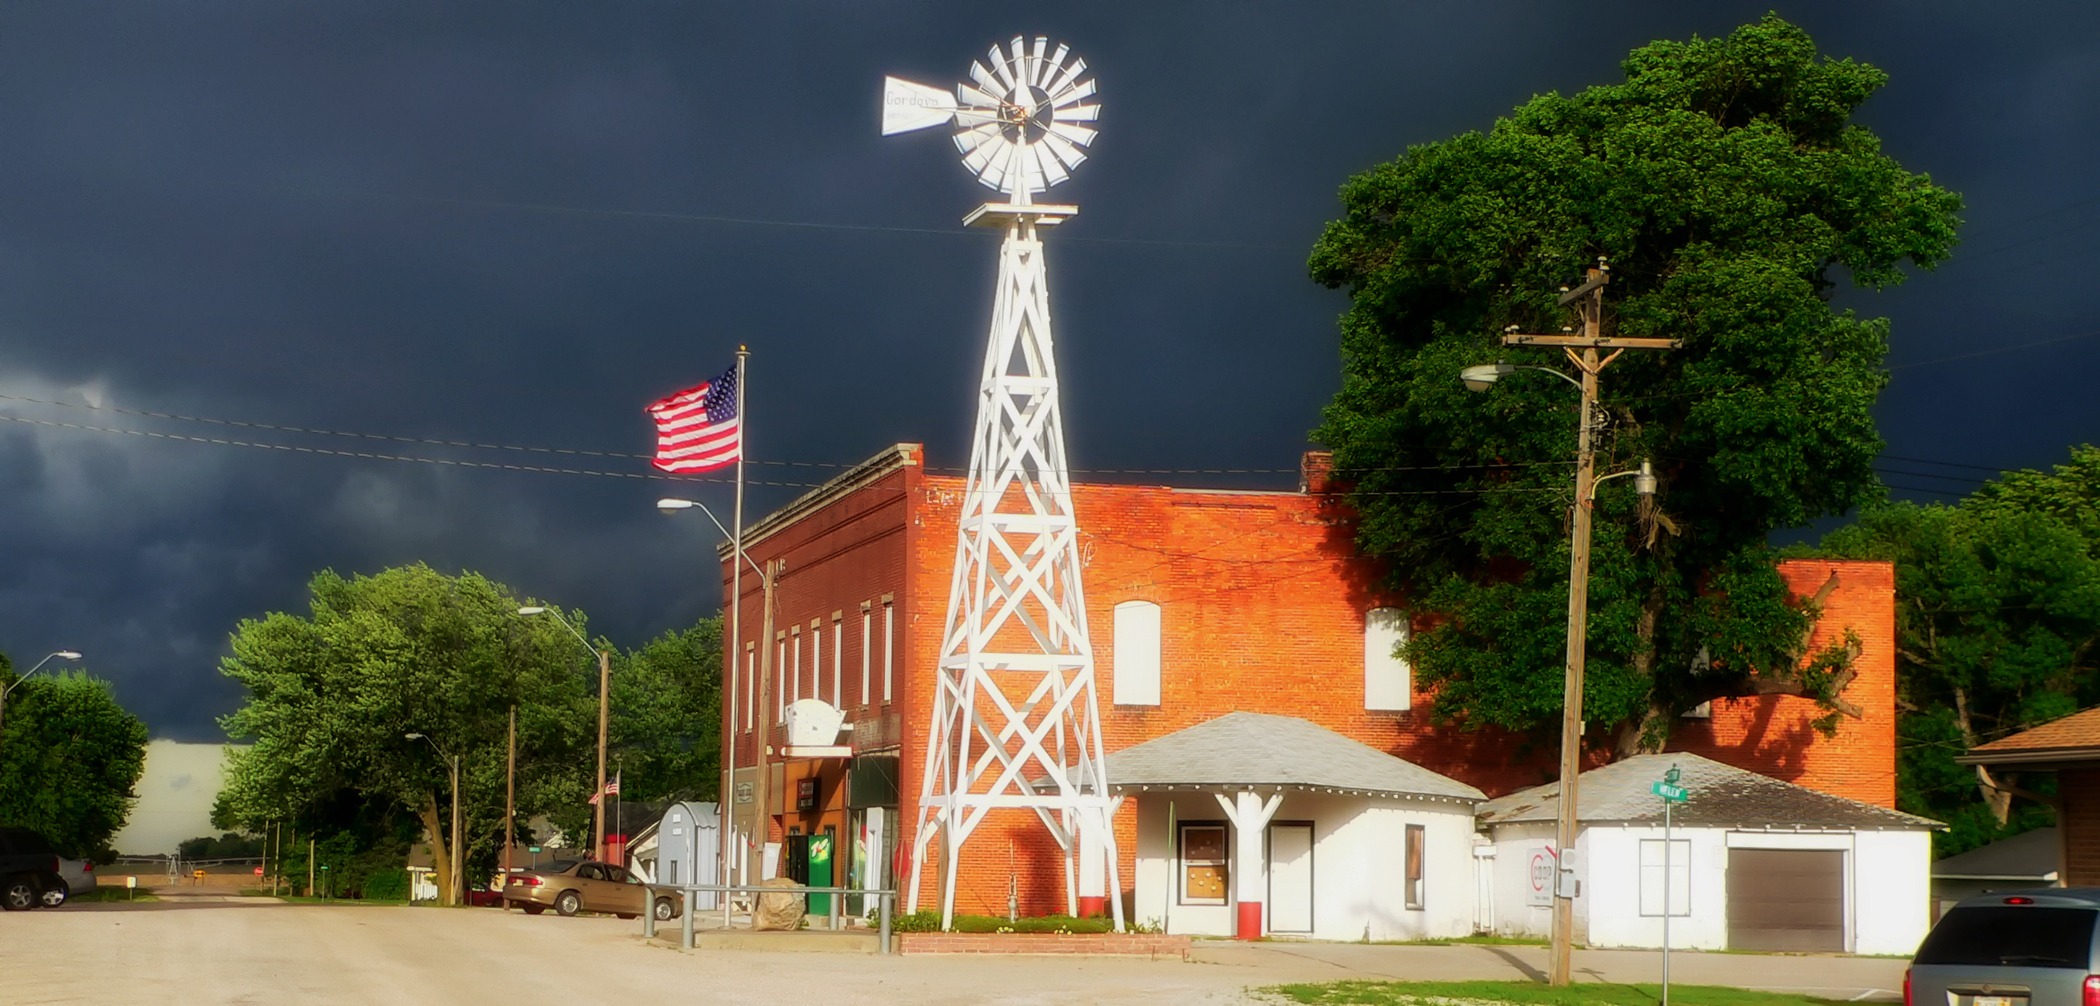
street, town, windmill, urban, panorama, tower, flag, landmark, church, place of worship, outside, resort, stormy, vehicles, nebraska, dark clouds, dark sky, cordova